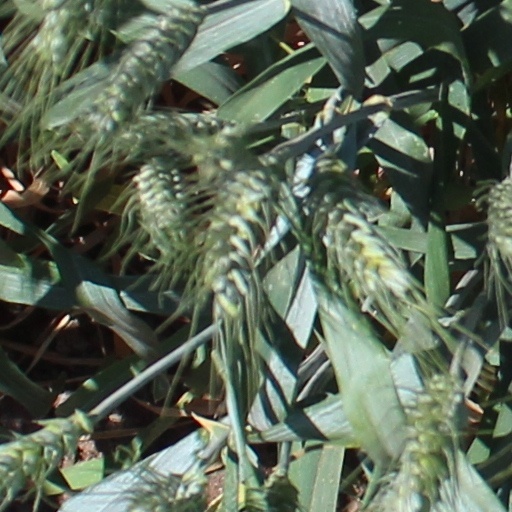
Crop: wheat